Mykhailo Hrechyna

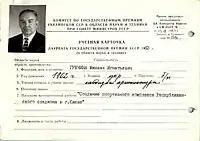
Certificate of laureate of the Ukrainian State Prize

Mykhailo Hnatovych Hrechyna (April 2, 1902 – June 21, 1979), a Soviet architect from Ukraine, recipient of the Ukrainian State Prize (1982).